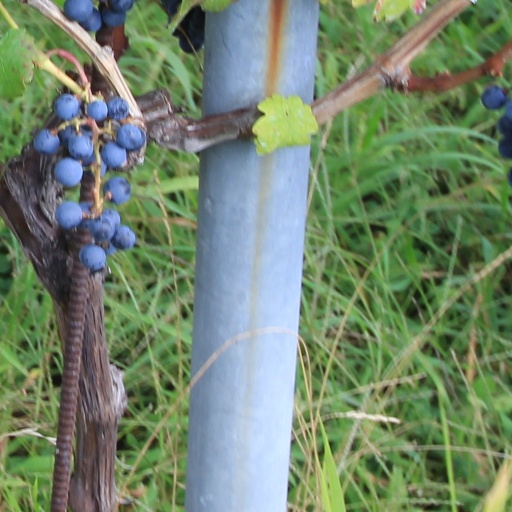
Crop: grape